Alexander Hamilton (general)

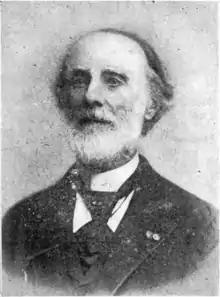
Major General Alexander Hamilton

Alexander Hamilton (November 15, 1815 – December 10, 1907) was a major general in the New York State Militia during the American Civil War, and was the oldest grandson of Alexander Hamilton, the first Secretary of the Treasury of the United States.